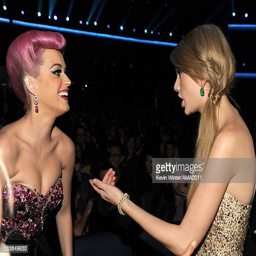
celebrity and country pop artist at awards held